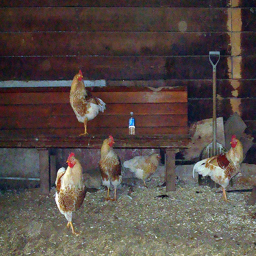
A group of chickens snooping around a bench.
Five separate chickens sitting near on or around a bench
Chickens are standing around near a wooden bench and wall.
A group of chickens standing around a bench
This is four chickens around a bench with a bottle of water on it.